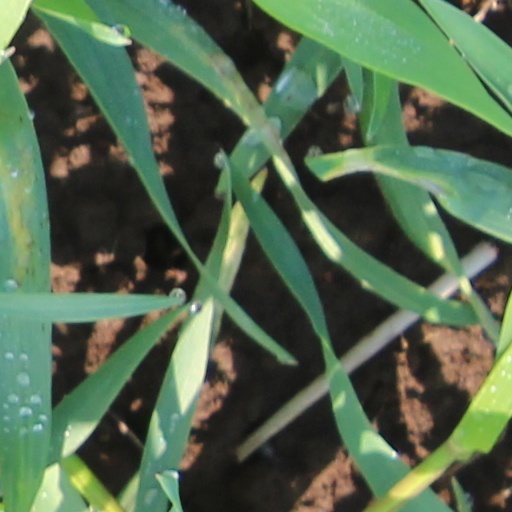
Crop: wheat